Michael F. Urbanski

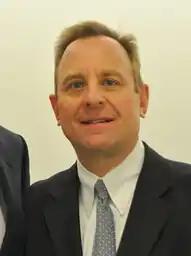
Urbanski in 2011

Michael Francis Urbanski (born November 1, 1956) is a senior United States district judge on the United States District Court for the Western District of Virginia and a former United States magistrate judge of the same court.